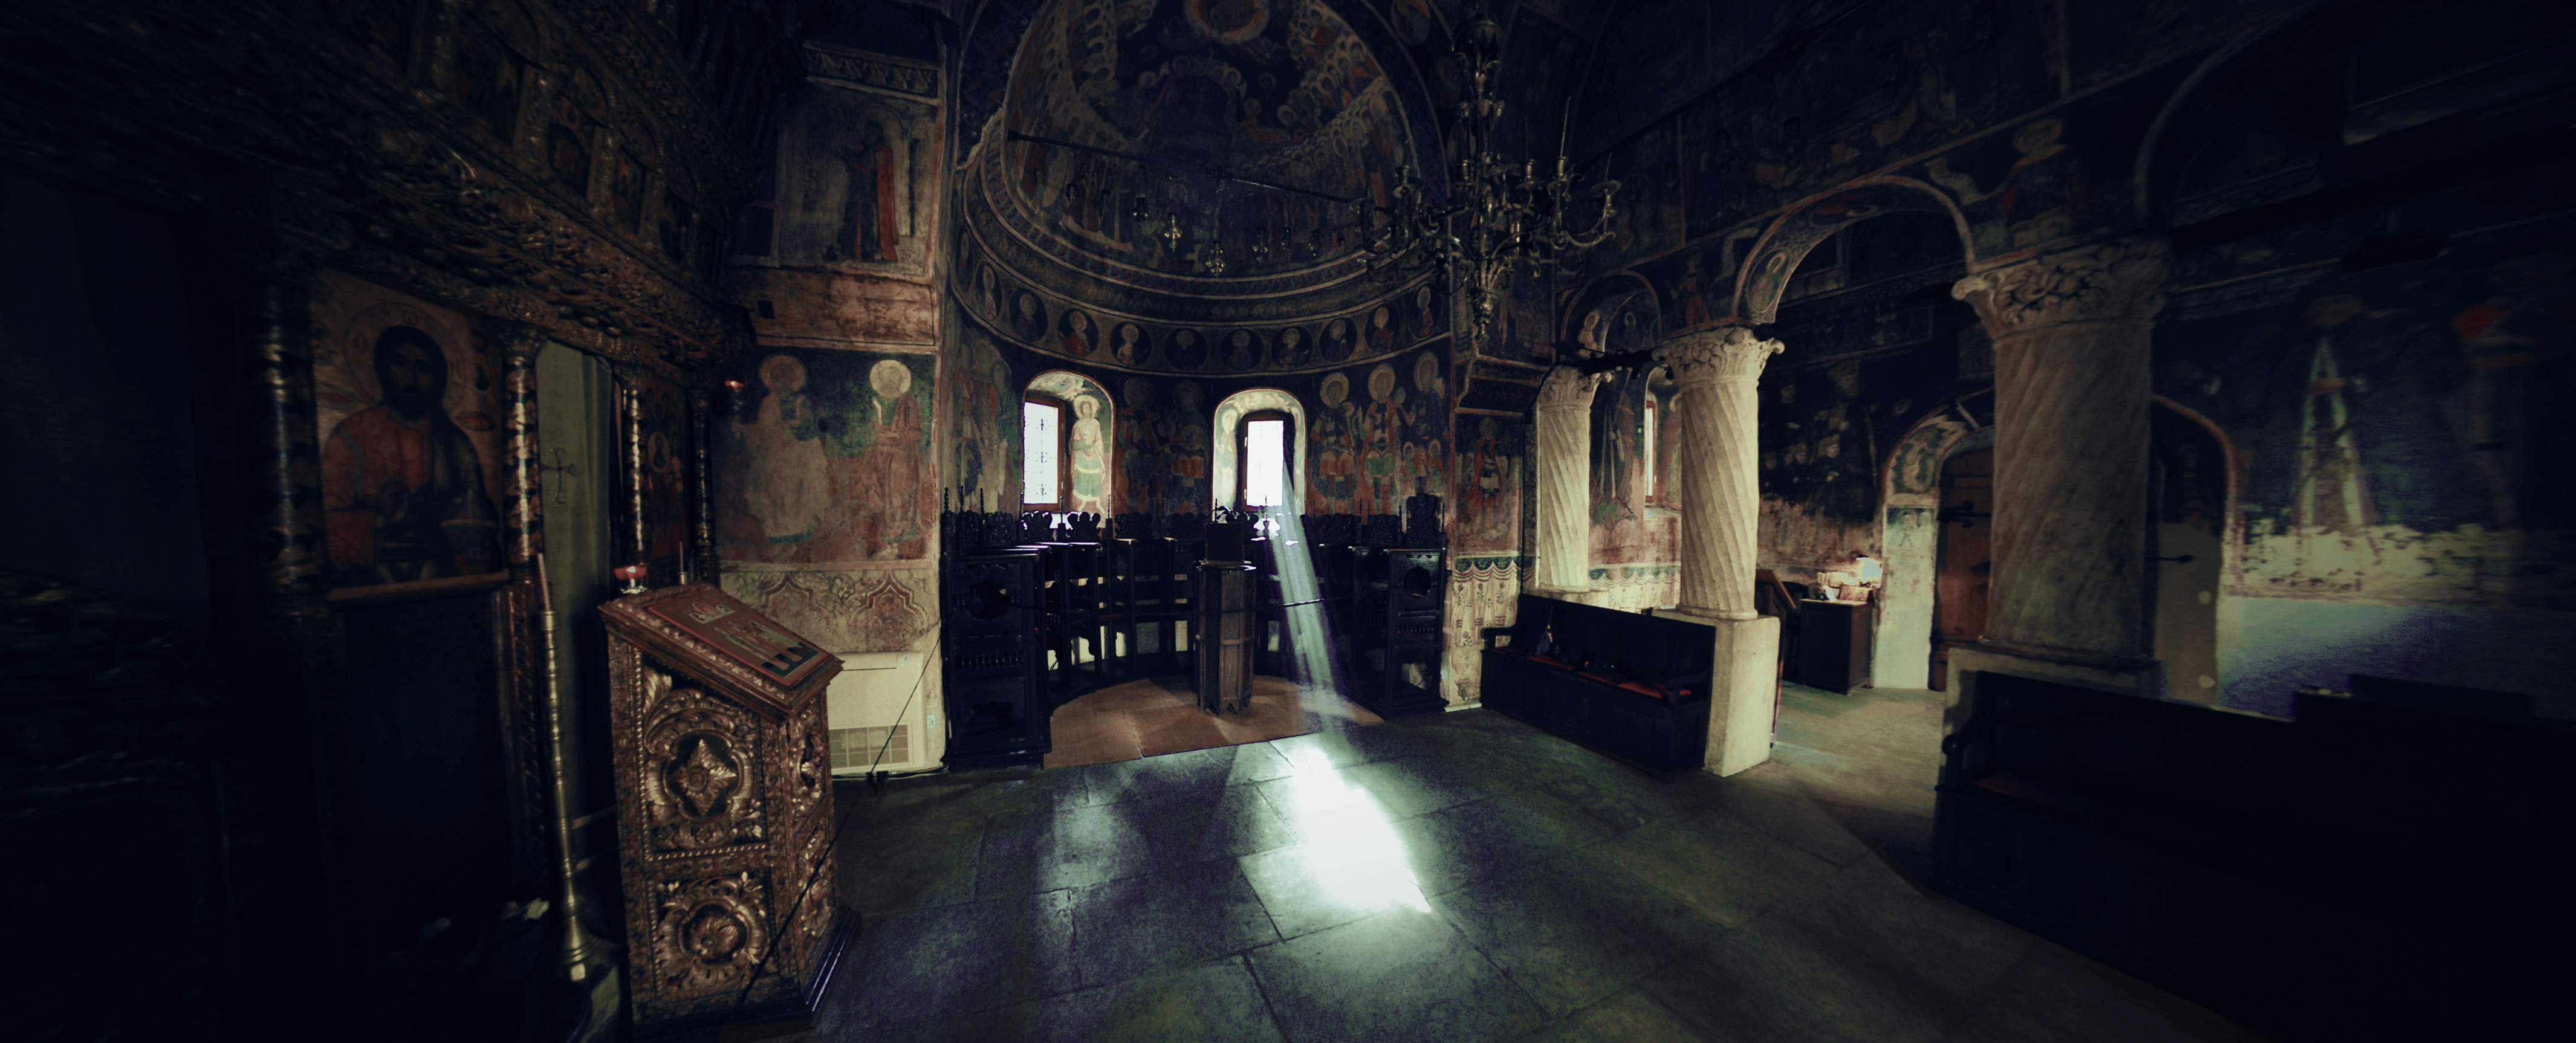
light, architecture, night, photography, interior, alley, monument, photo, europe, column, darkness, church, photos, de, columns, monastery, fotografie, christianity, romana, orthodox, arcade, detail, eastern, fresco, icon, strana, romania, icons, bucharest, convent, screenshot, arcada, bor, biserica, arhitectura, orthodoxy, lumina, romanian, ortodoxa, patrimoniu, ortodox, fresca, frescoes, manastirea, manastire, narthex, pronaos, coloane, cladire, bucuresti, colonada, coloana, centrulvechi, lipscani, stavro, stavropoleos, brancovenesc, 1724, godslight, detaliu, absida, lmibiima1946401, eik n, br ncoveneasc, arhitecturabr ncoveneasc